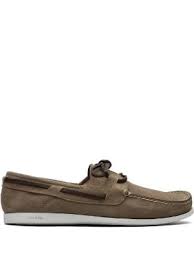
Label: Boat